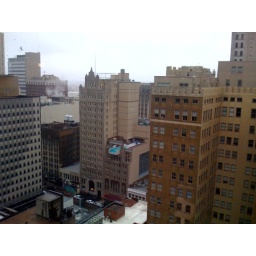
glass wall pool that hangs over the edge